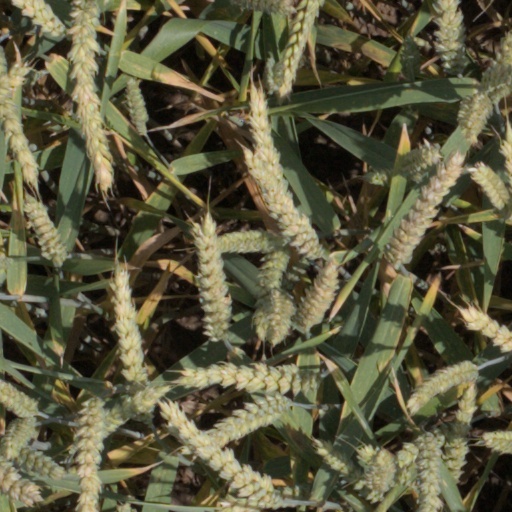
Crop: wheat